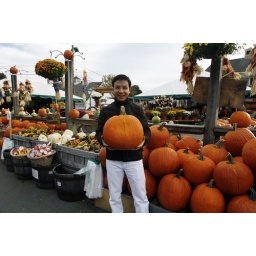
There're plenty of pumpkins in the fruit market of Ipswich Town. This season, pumpkin is a big business for the farmers.